The Fantastic Flying Books of Mr. Morris Lessmore

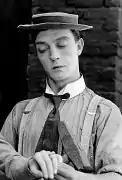
Buster Keaton wearing a pork pie hat

The book was inspired by William Morris, children's books publisher at HarperCollins and Joyce's mentor. Joyce wrote a story about a man who gives his life to books when he was on an airplane flight to visit Morris. Joyce read the story to Morris, who died a few days after that.